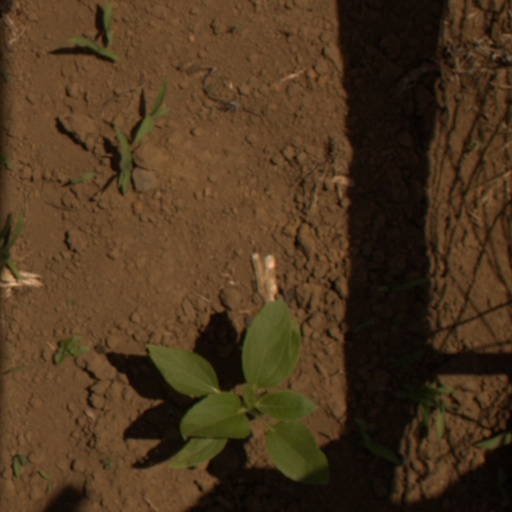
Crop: Jerusalem artichoke